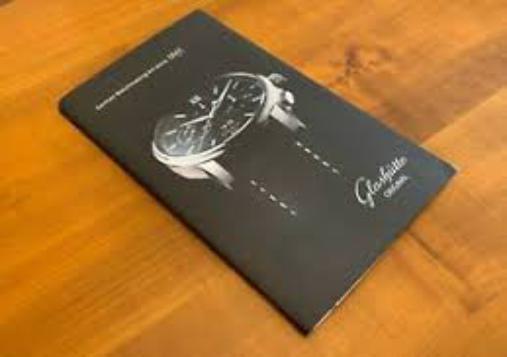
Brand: glashutte original
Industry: Electronic